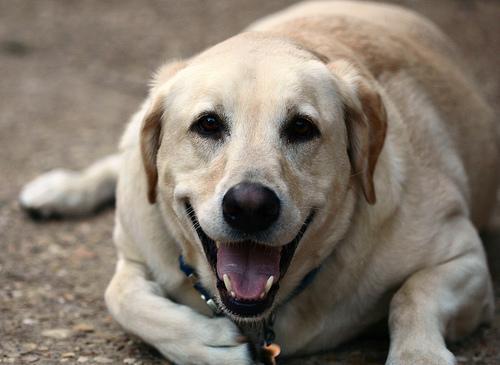
Labrador_retriever